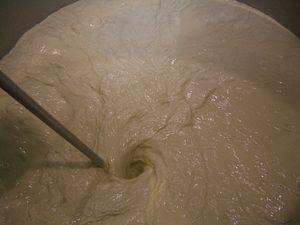
Christian Veder est un ingénieur des travaux publics autrichien spécialisé dans la géotechnique. Il est l'inventeur de la technique de la paroi moulée.
La bentonite est une argile colloïdale dont le nom vient de Fort Benton dans le Wyoming aux États-Unis. Connue aussi sous le terme de terre à foulon, elle peut être considérée comme une smectite, étant essentiellement constituée de montmorillonite (Na, Ca)0.33(Al, Mg)₂Si₄O₁₀(OH)₂ₙ qui est une argile ce qui explique sa capacité de rétention d'eau car la montmorillonite est un type de smectite particulièrement gonflant. On trouve également d'autres minéraux comme le quartz, le mica, le feldspath, la pyrite ou la calcite. Les gisements de bentonites sont d'origines volcanique et hydrothermale.